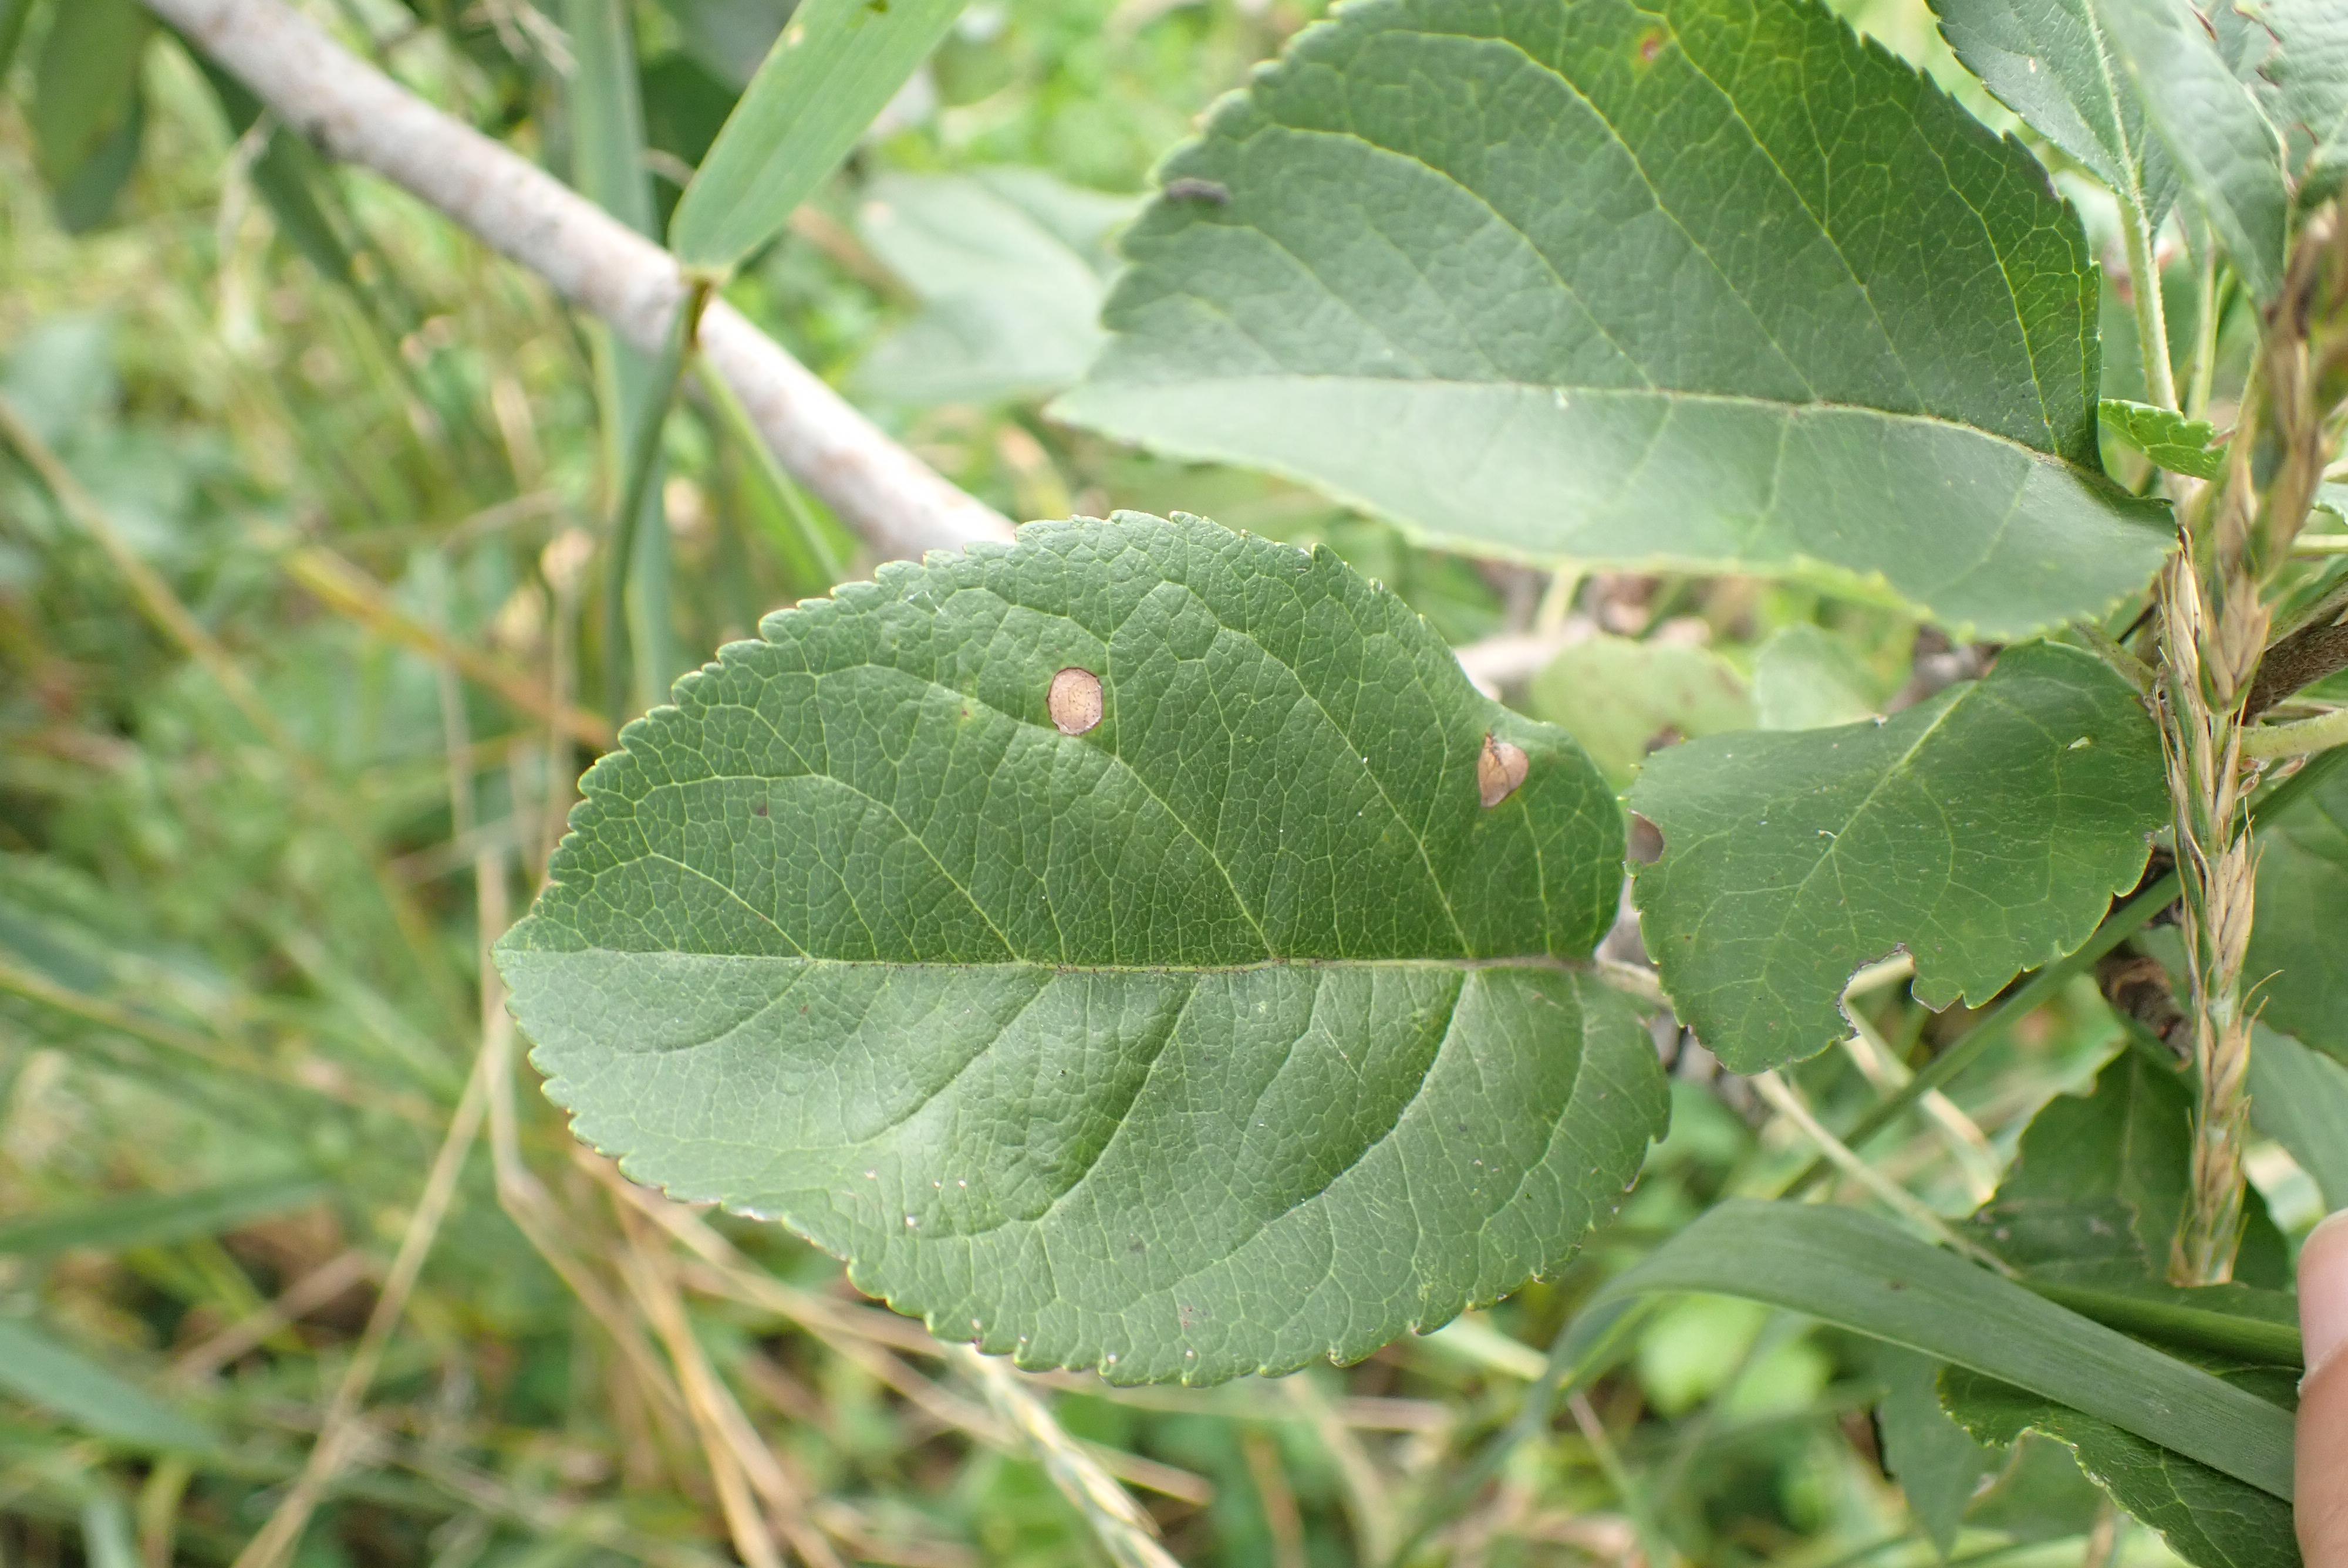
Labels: frog_eye_leaf_spot